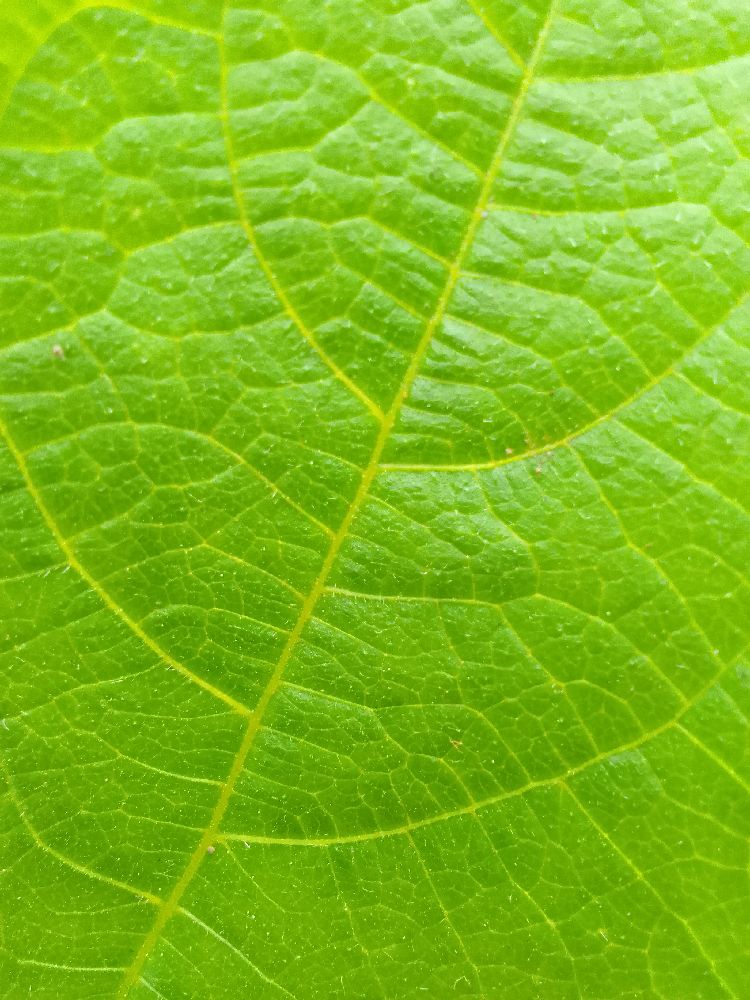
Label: healthy